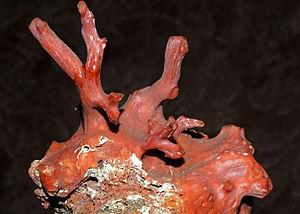
Corallium rubrum (Linnaeus, 1758)